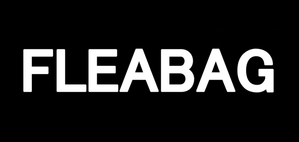
Fleabag est une série télévisée britannique, produite par Two Brothers Pictures pour la chaîne BBC Three et sous accord de coproduction avec Amazon Studios. Le programme débute le 21 juillet 2016. Phoebe Waller-Bridge écrit et interprète le personnage principal, Fleabag, une jeune citadine vivant à Londres.